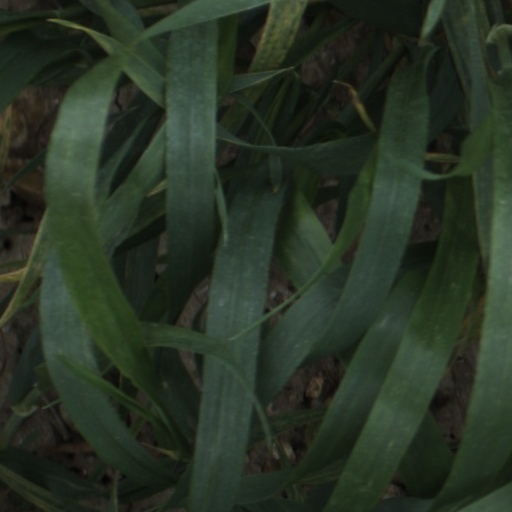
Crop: wheat